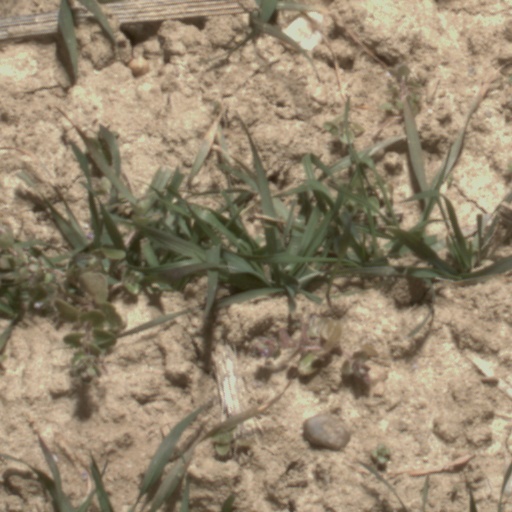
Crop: wheat